Mulholland Drive

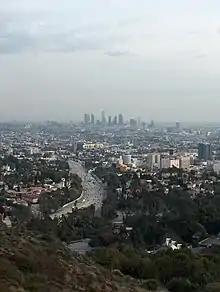
View of Hollywood and Downtown Los Angeles from Mulholland Drive near its eastern terminus

Mulholland Drive is a street and road in the eastern Santa Monica Mountains of Southern California. It is named after pioneering Los Angeles civil engineer William Mulholland. The western rural portion in Los Angeles and Ventura counties is named Mulholland Highway. The road is featured in a significant number of films, songs, and novels. David Lynch, who wrote and directed a film named after Mulholland Drive, has said that one can feel "the history of Hollywood" on it. Jack Nicholson has lived on Mulholland Drive for many years, and still did so .